Brutalism in Sheffield

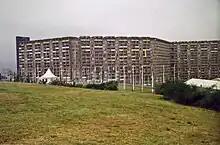
Hyde Park flats during the World Student Games in 1991.

The Hyde Park flats, also known during construction as Park Hill (Part Two), were constructed on the site of cleared inner-city slums on the hillside immediately to the east of Sheffield City Centre. The area of slums which previously occupied this area had become one of the most deprived areas of the country by the 1930s, receiving the nickname "Little Chicago" due to its high rate of violent crime, until they were cleared before the start of World War II.